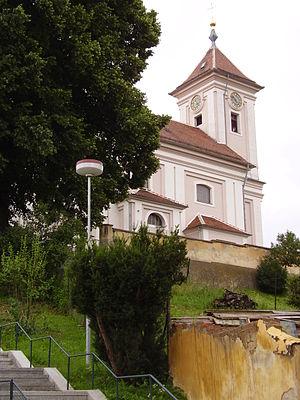
Letonice est une commune du district de Vyškov, dans la région de Moravie-du-Sud, en République tchèque. Sa population s'élevait à 136 habitants en 2019.